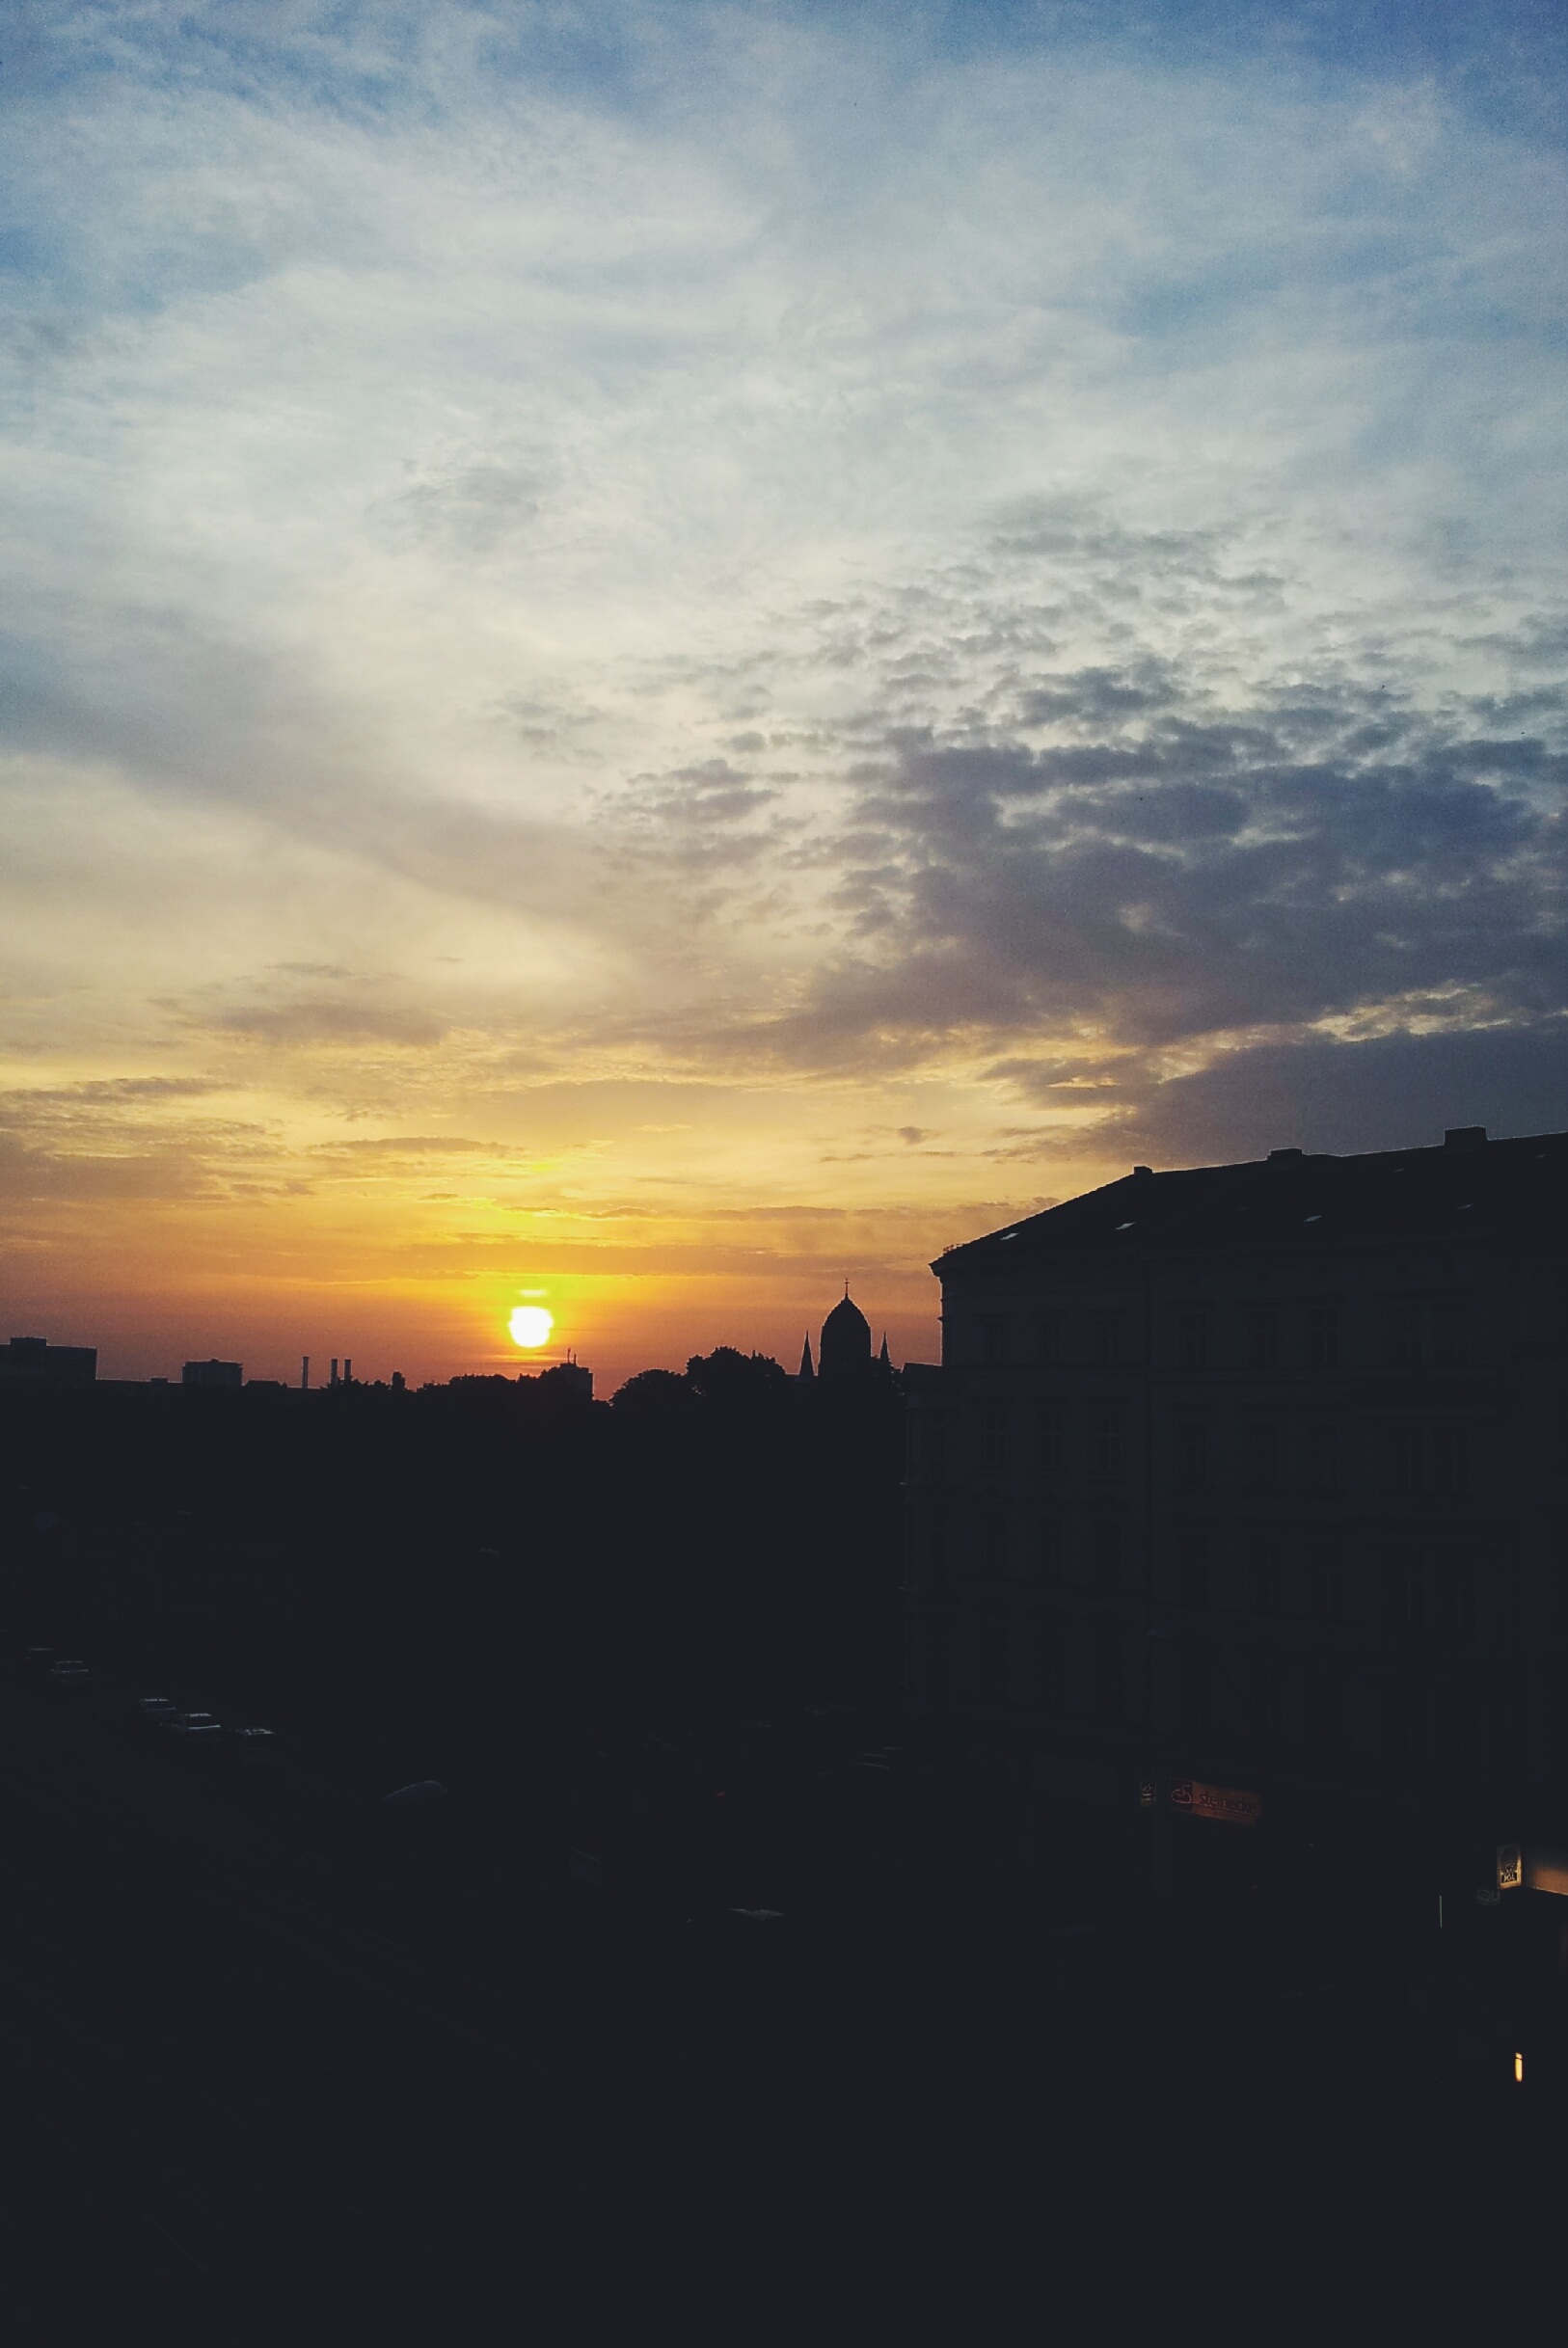
horizon, silhouette, mountain, cloud, sky, sun, sunrise, sunset, sunlight, air, morning, hill, dawn, city, atmosphere, dusk, evening, clouds, hot, afterglow, atmospheric phenomenon